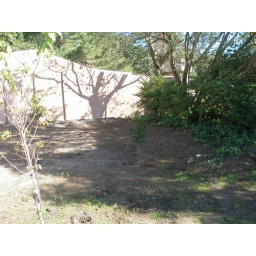
A sunny spot up by the adobe wall and the apple tree